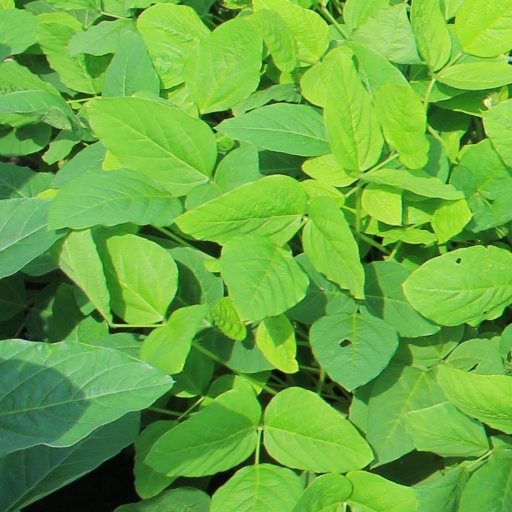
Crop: soybean